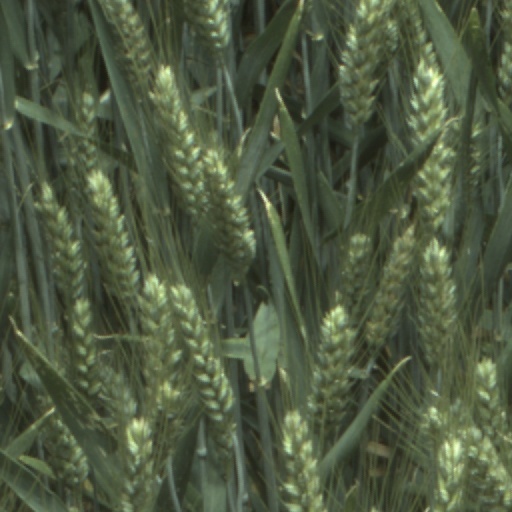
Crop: wheat